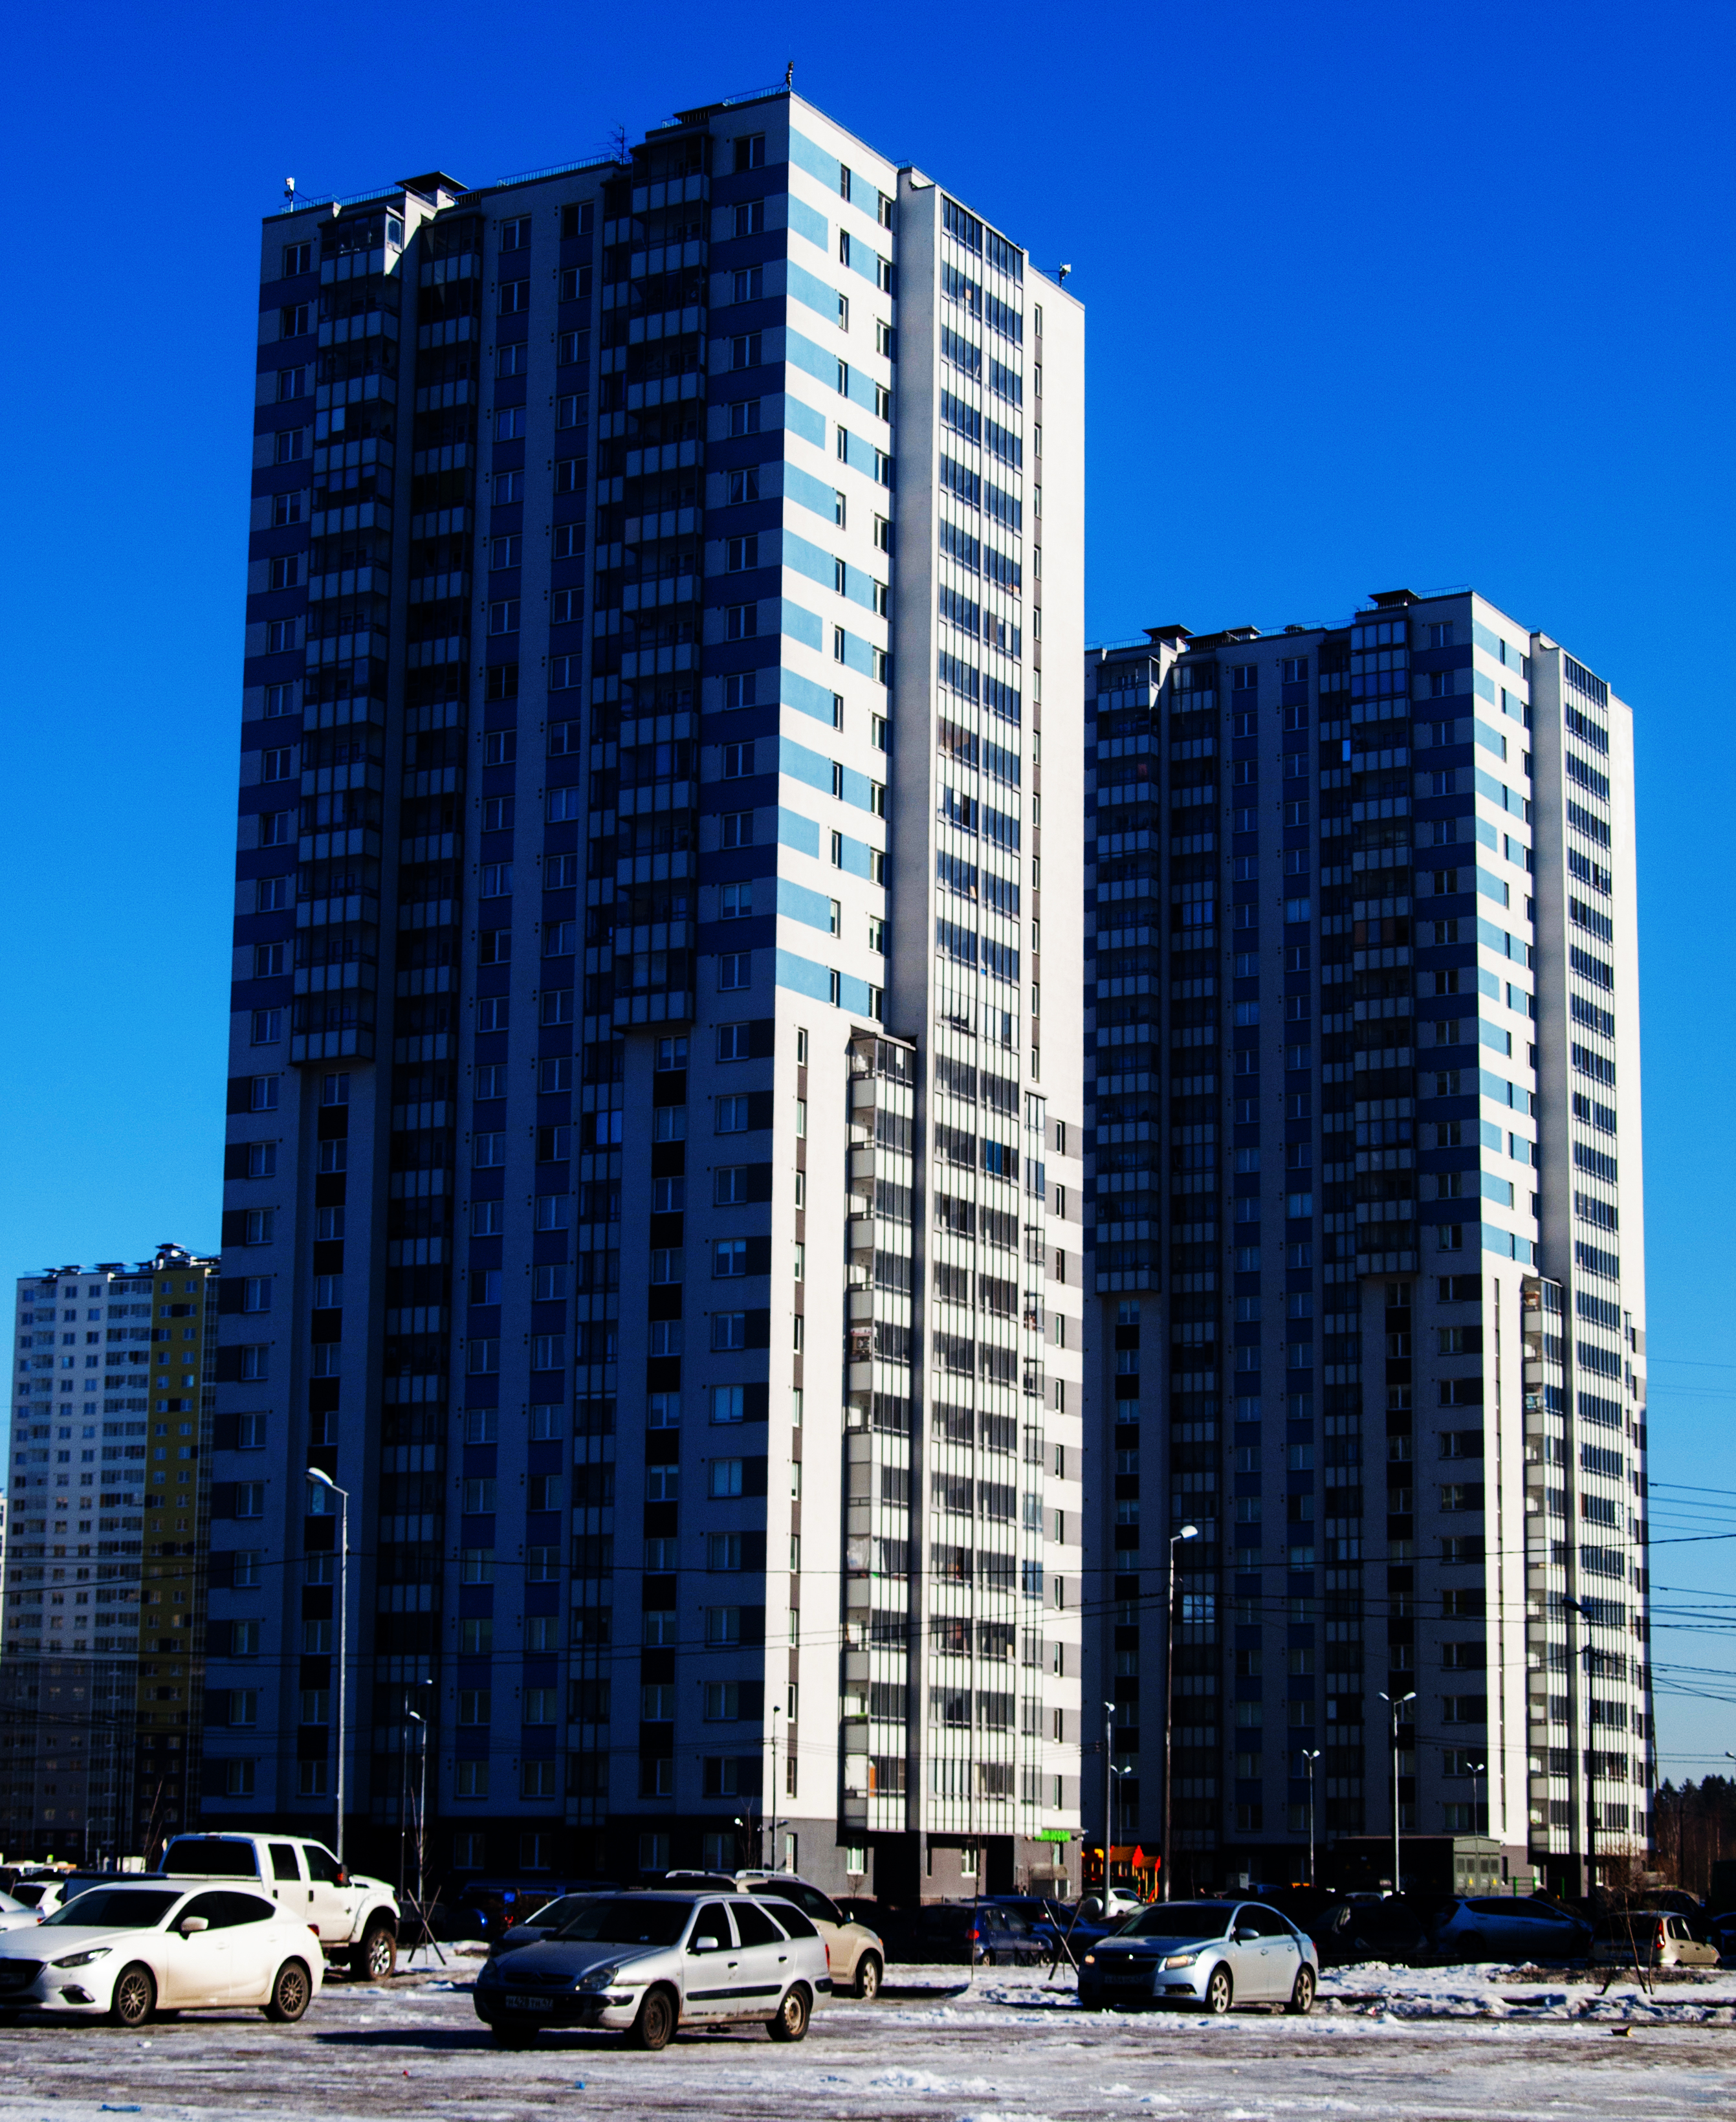
images, building, sky, skyscraper, daytime, property, light, car, vehicle, tower, tower block, urban design, neighbourhood, commercial building, residential area, cityscape, condominium, real estate, facade, city, landmark, metropolitan area, metropolis, mixed use, urban area, apartment, composite material, headquarters, downtown, wheel, reflection, skyline, corporate headquarters, parking, suburb, family car, mid size car, street, full size car, luxury vehicle